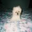
Label: dog